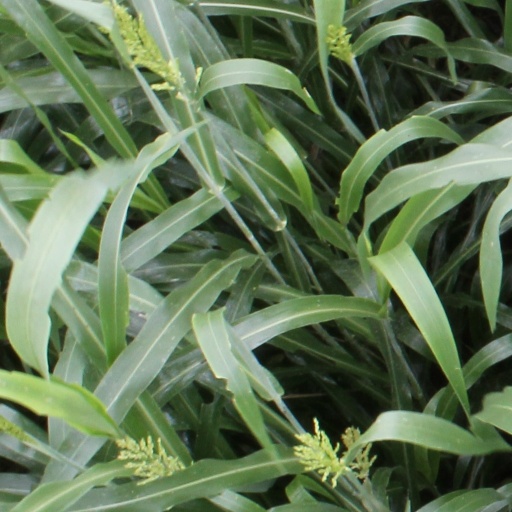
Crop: sorghum